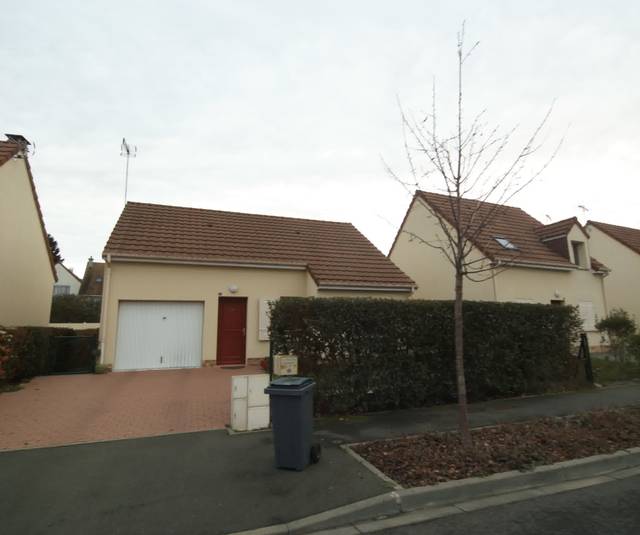
Region: France
Coordinates: 48.019, 0.2029